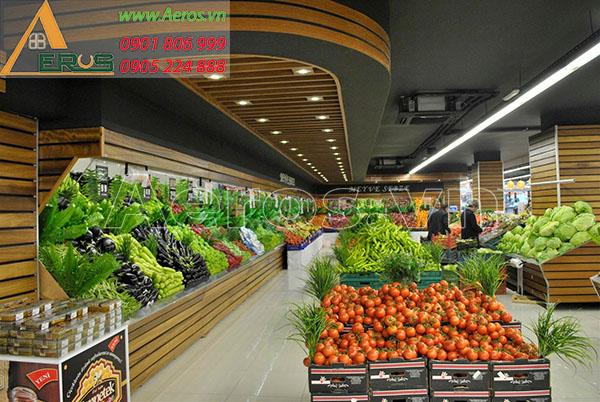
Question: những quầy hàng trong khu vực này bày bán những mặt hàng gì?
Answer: rau củ quả